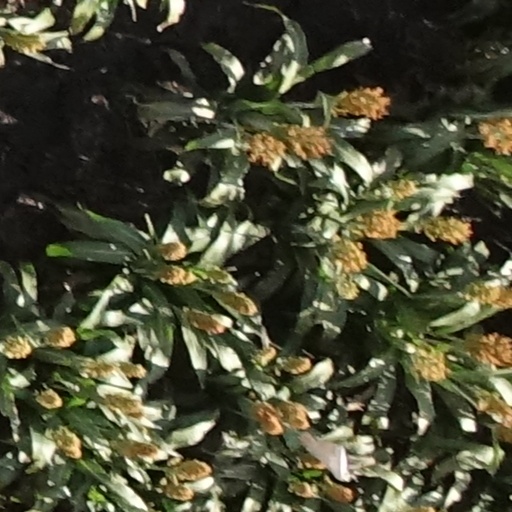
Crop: sorghum